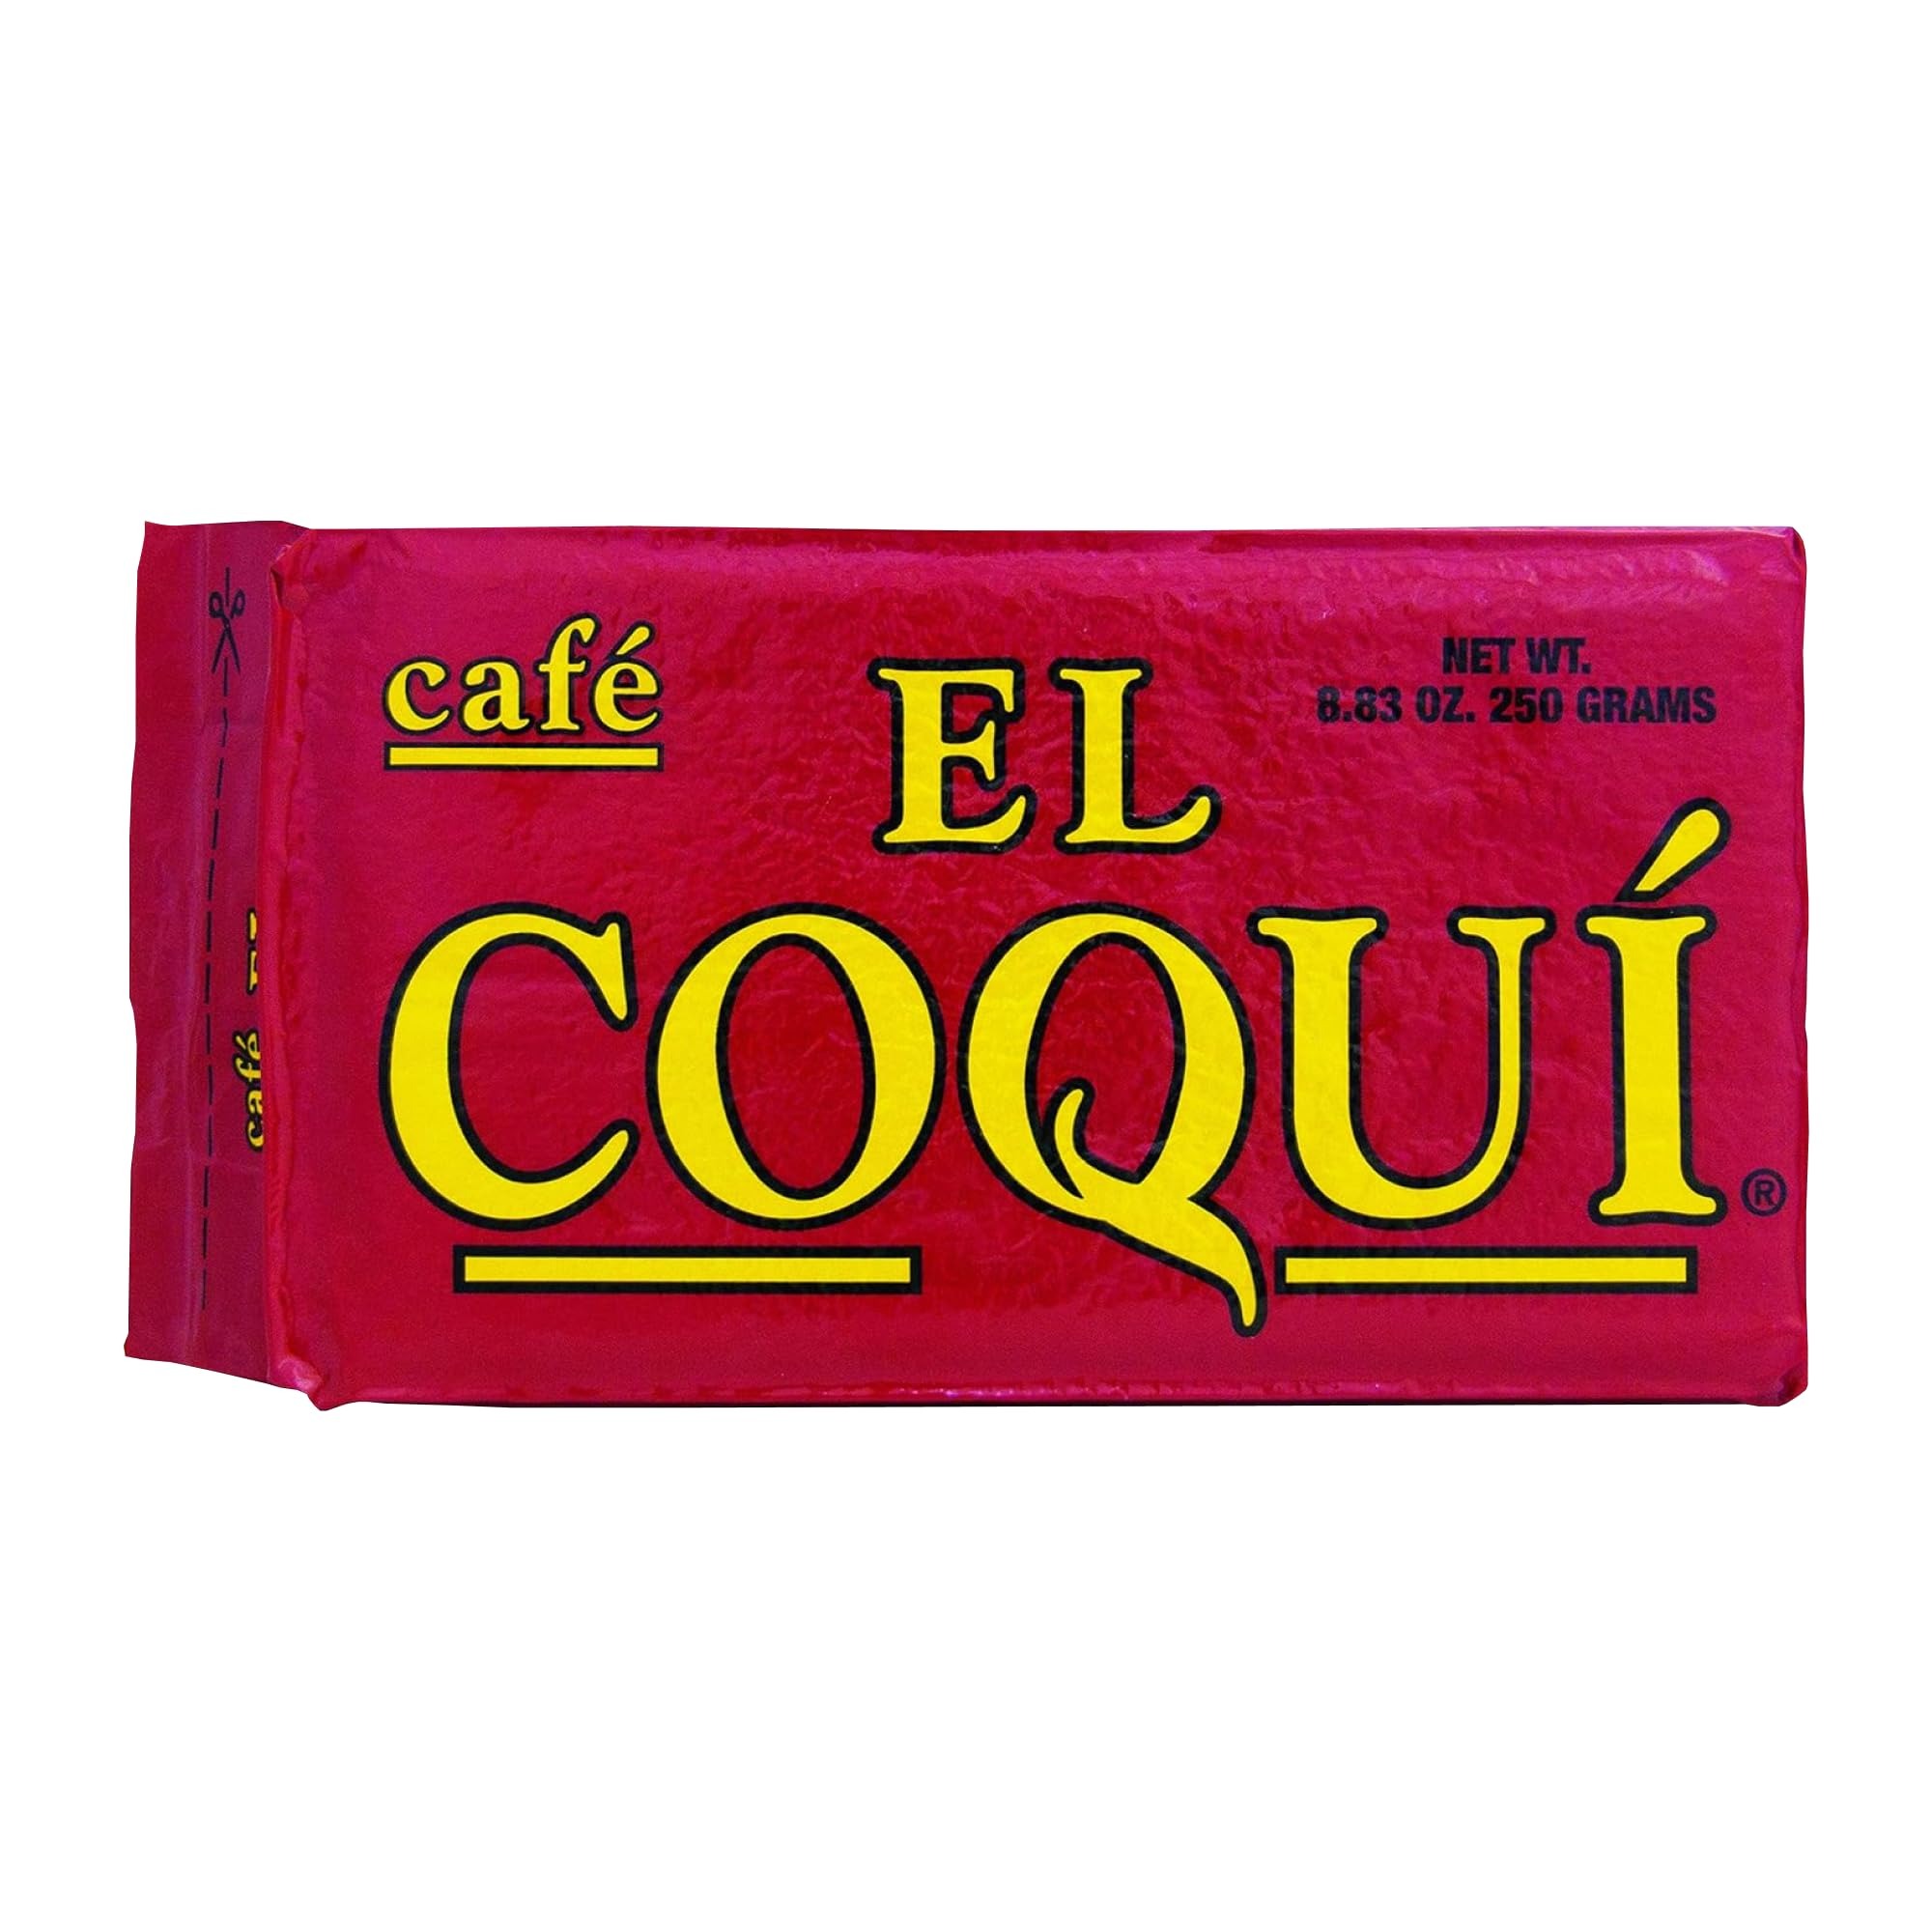
Item Name: El Coquí Dark Roast Espresso Ground Coffee, Rich, Ground Coffee, Authentic Puerto Rican Style Coffee, Vacuum Sealed, Ground Espresso Beans, 8.83 oz (4 pack)
Bullet Point 1: PUERTO RICAN STYLE COFFEE PERFECTION: Indulge in the true essence of a gourmet, full-bodied dark roast with Cafe El Coquí espresso ground coffee, sourced from the finest espresso beans
Bullet Point 2: PERK UP YOUR DAY, YOUR WAY: Fill your space with the captivating aroma of our ground dark roast coffee, perfect for any brewing method, whether it's a home espresso machine, coffee maker, or stove-top pot
Bullet Point 3: EXPERTLY CRAFTED, BOLDLY FLAVORED: With meticulous attention to detail, we carefully select high-quality beans, blend them precisely, and use state-of-the-art roasting techniques to deliver a smooth and bold coffee with a delightful bite
Bullet Point 4: DISCOVER YOUR PERFECT PACK: Enjoy the convenience of the standard 6 oz and the larger 8.83 oz available in 1, 4, 12, or 24-pack sizes, all ensuring fresh, rich flavors in every brew.
Bullet Point 5: THE PERFECT COFFEE GIFT: Express your love for remarkable coffee by gifting Cafe El Coquí ground coffee for any occasion - birthdays, special occasions or as a heartfelt gesture of appreciation
Product Description: Discover the exceptional taste of Cafe El Coquí's premium ground espresso coffee. Every sip of this gourmet dark roast transports you to the heart of Puerto Rico, where the magic begins. Family-owned and operated since 1961, our rich legacy and commitment to quality shine through in every cup. The beans we select for our coffee grounds undergo state-of-the-art roasting to unlock their full potential, ensuring you get the freshest-tasting coffee grounds every time. Our ground coffee showcases our unwavering commitment to excellence. We meticulously roast the dark coffee beans to craft a full-bodied cup with moderate acidity and a bold bite. It's espresso coffee - no fillers, just pure, authentic flavor. Envelop your surroundings with the mesmerizing aroma of our ground coffee. Regardless of your brewing preference - be it a drip coffee maker, French press, or a classic pour-over - our grounds are tailored for every method, ensuring a uniform and delightful experience each time. Whether you're seeking a potent coffee boost to energize your morning or a smooth instant espresso to unwind in the evening, our coffee grounds deliver a rich and distinctive flavor paired with a smooth finish. Dive into the world of Puerto Rican style coffee and taste the tradition, passion, and craftsmanship in every cup. Experience coffee, not just as a beverage but as a journey with Cafe El Coquí.
Value: 35.32
Unit: Ounce

Price: 13.99